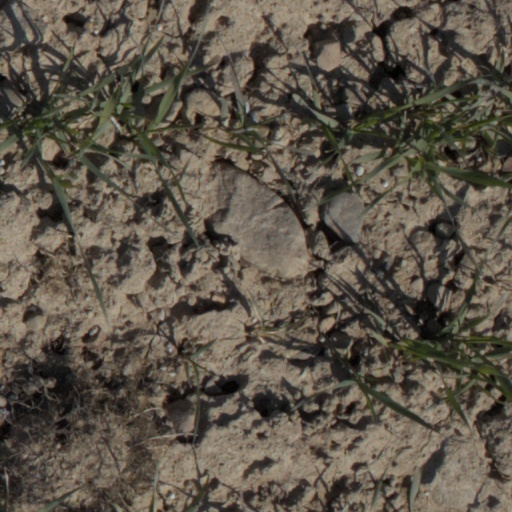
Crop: wheat